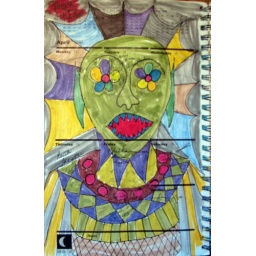
an old flower face drawn in the small gluebook I made from someone's discarded old appointment book